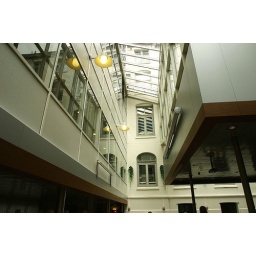
The beuatiful restaurant in the Railway office building